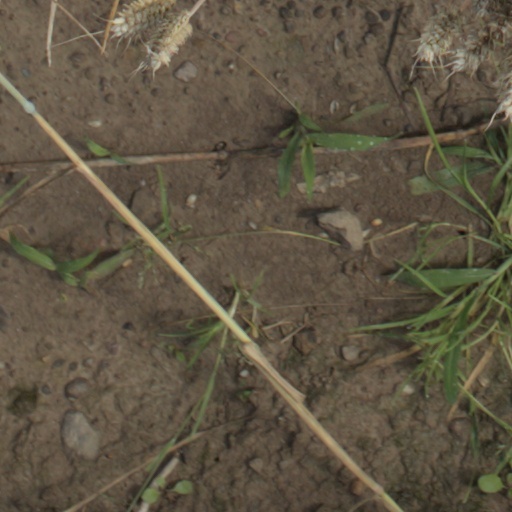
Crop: wheat